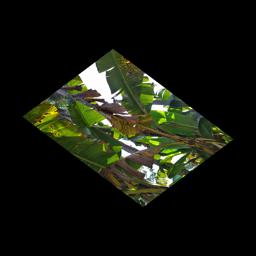
Label: JAHAJI LEAF